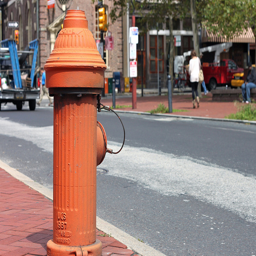
An orange fire hydrant sitting on the side of a road.
A red fire hydrant sitting next to a street curb.
Orange fire hydrant on red bricked sidewalk next to road.
A red fire hydrant on sidewalk next to street.
A red fire hydrant faces an empty street.